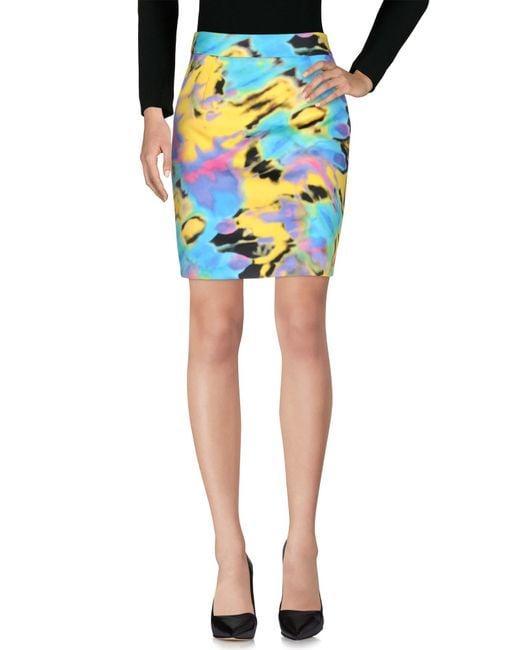
aqua Tie Dye Design enger Rock, passt Größen